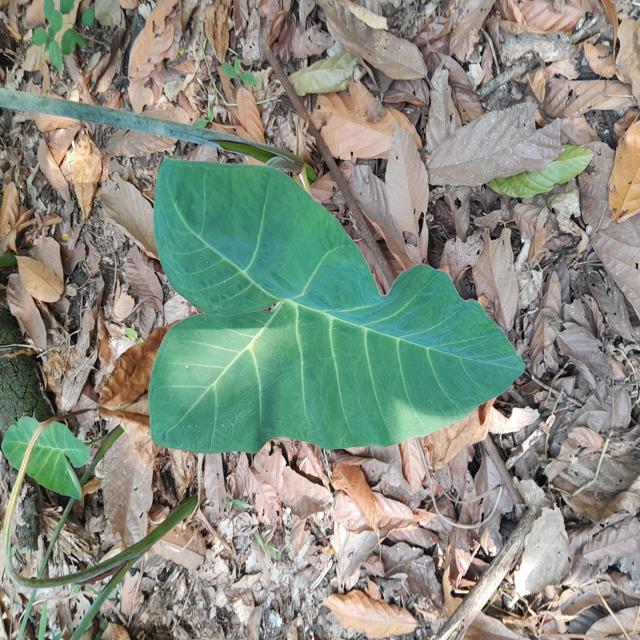
Label: Healthy